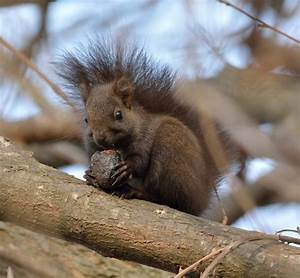
Label: scoiattolo